Know-Nothing Riots in United States politics

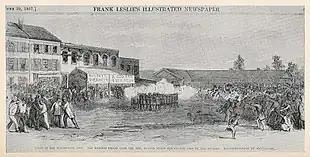
Washington. D.C. Election Riot of 1857

Bloody Monday was a series of riots on August 6, 1855, in Louisville, Kentucky, an election day, when Protestant mobs attacked Irish and German Catholic neighborhoods. These riots grew out of the bitter rivalry between the Democrats and the Nativist Know-Nothing Party. Multiple street fights raged, leaving twenty-two people dead, scores injured, and much property destroyed by fire. Five people were later indicted, but none were convicted, and the victims were not compensated.